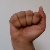
The image shows a hand gesture representing the letter 'A' in Indian Sign Language.